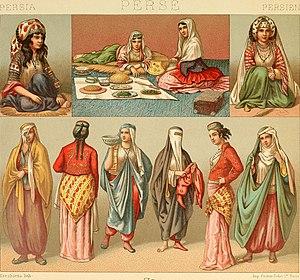
Le hidjab ou hijab /ʔid͡ʒab/, voile ou foulard islamique, désigne un vêtement féminin porté par des femmes musulmanes et qui couvre leur tête en laissant le visage apparent.